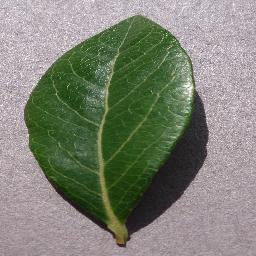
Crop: blueberry
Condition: healthy